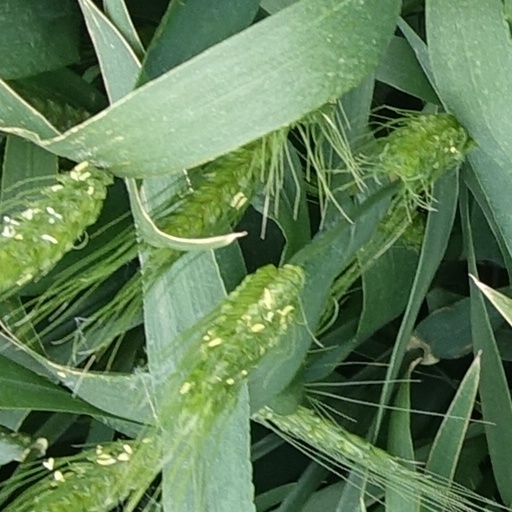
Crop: wheat